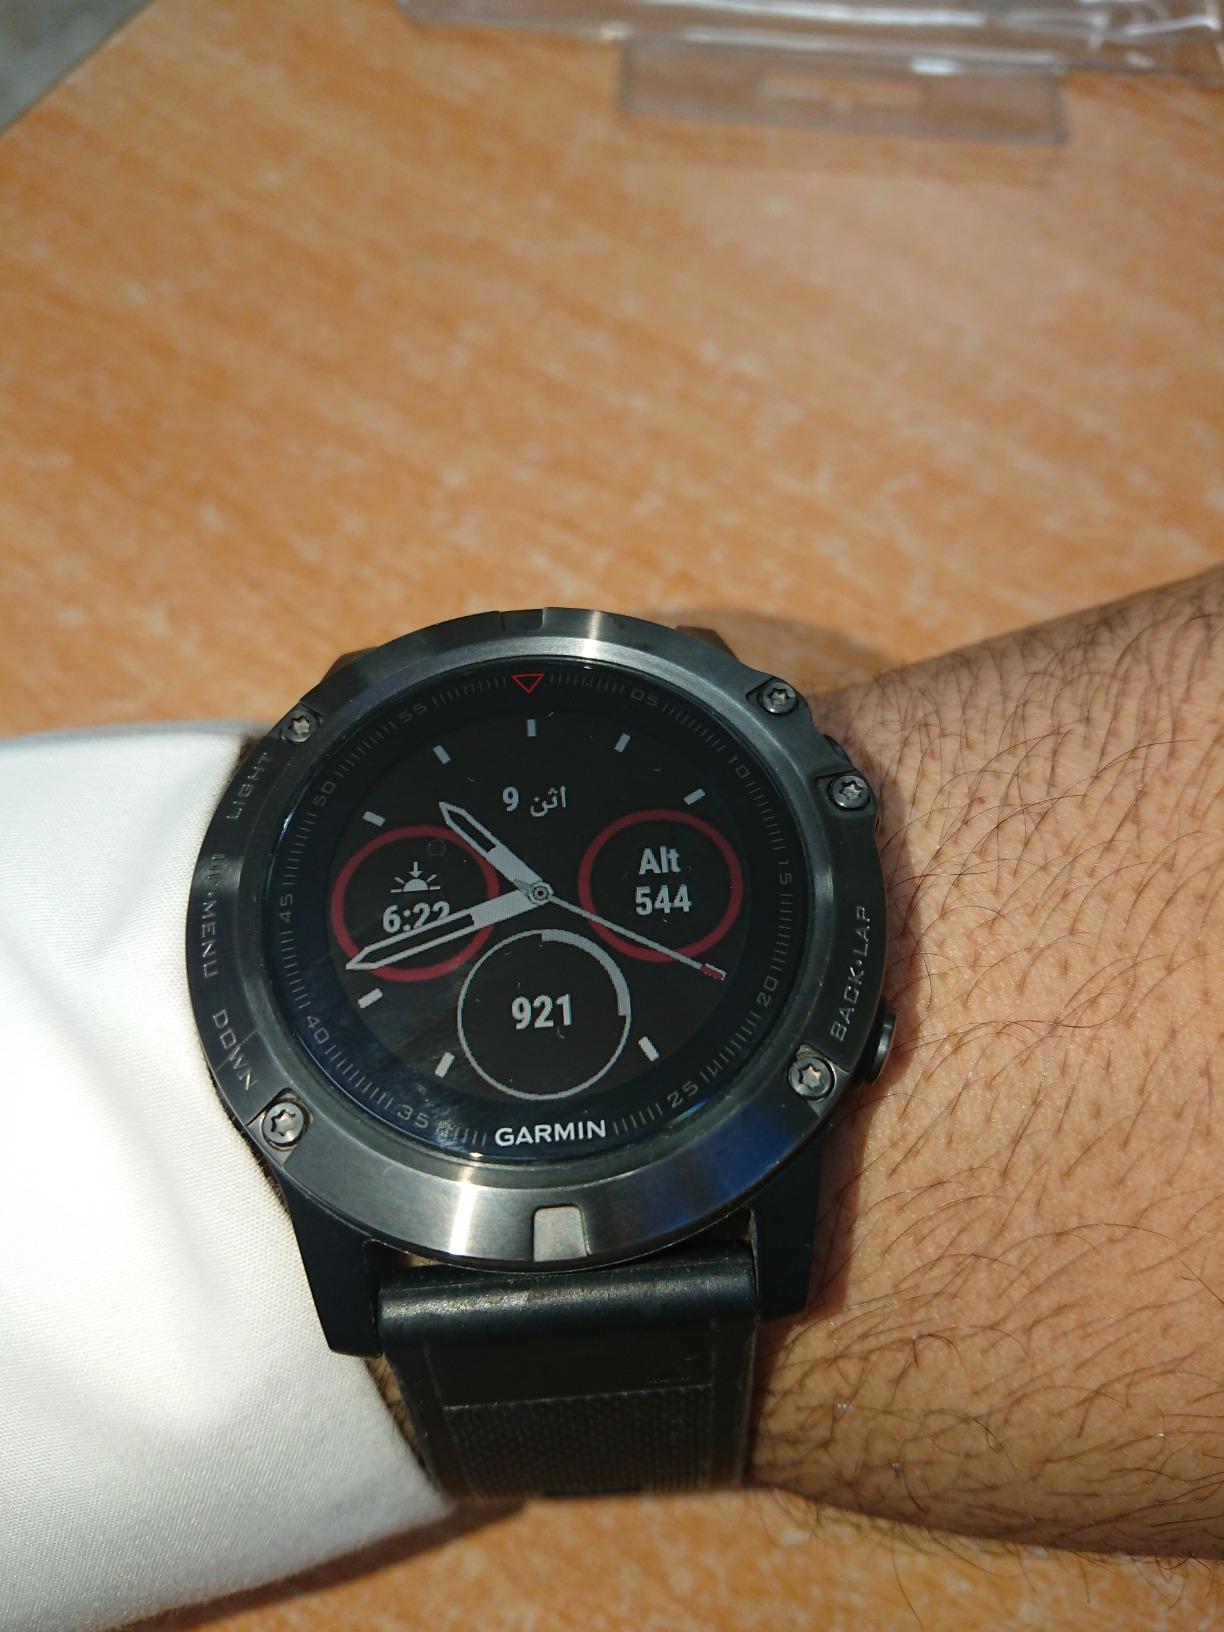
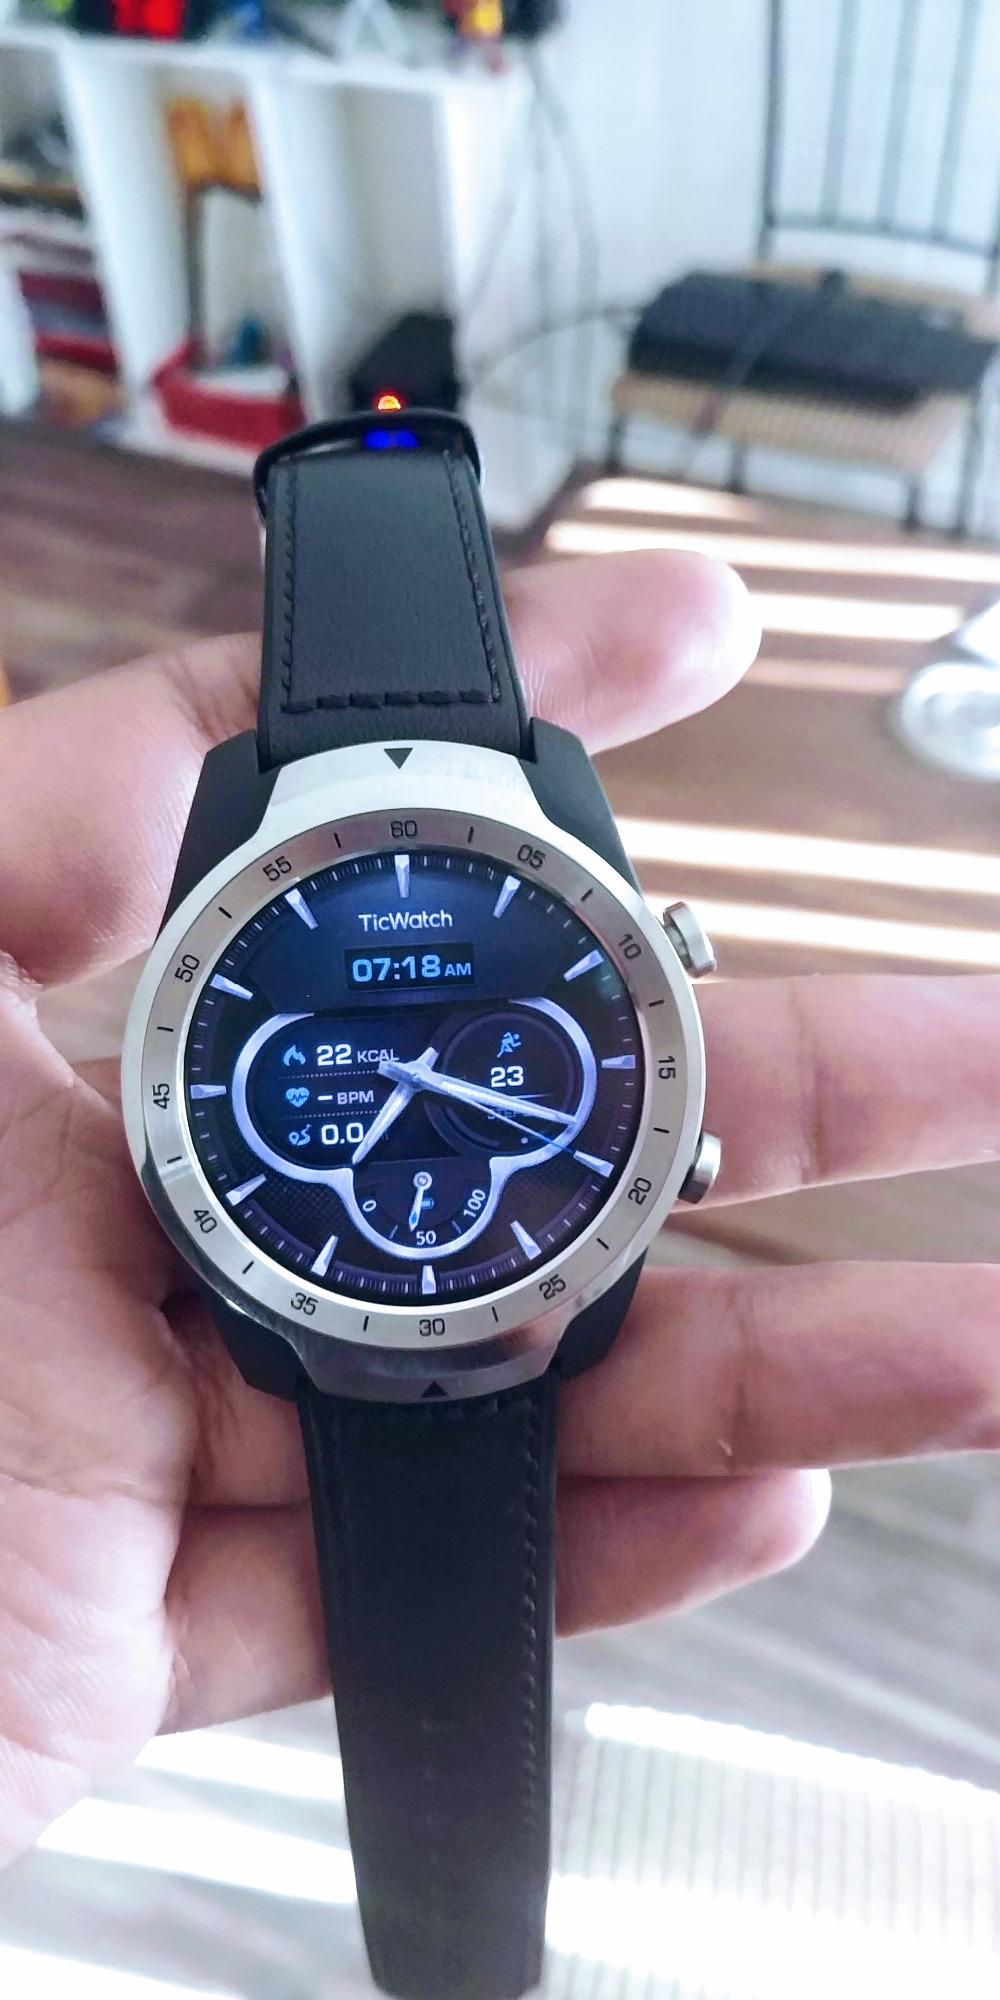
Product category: smartwatch
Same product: no